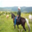
Label: horse